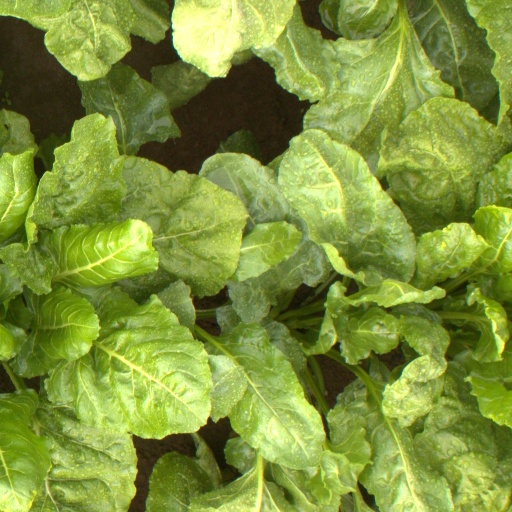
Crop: sugar beet